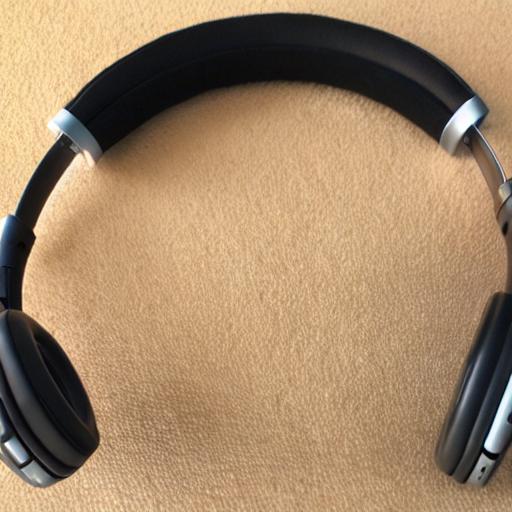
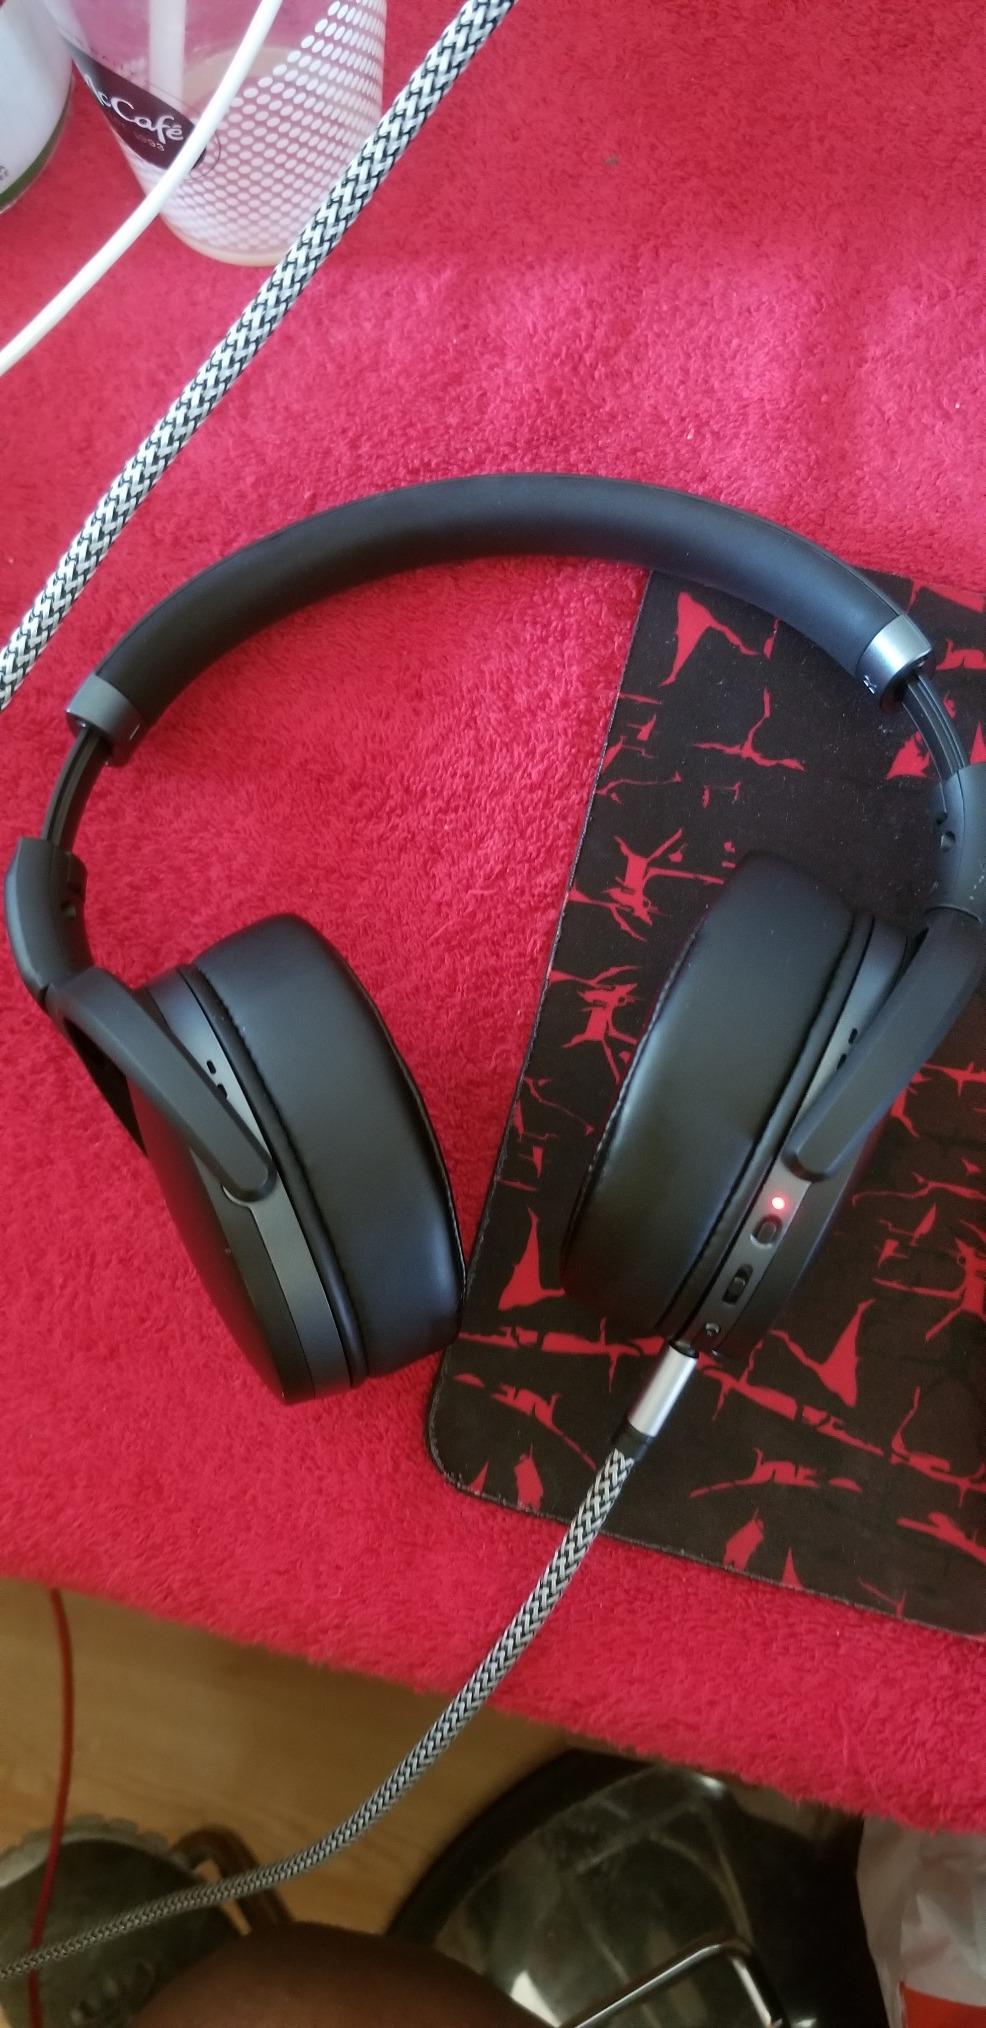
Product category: headphones
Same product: no